Mystery Diners

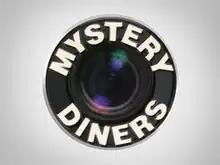
Show logo

Mystery Diners is an American reality television series that aired on the Food Network from December 14, 2011, to April 27, 2016. The series is hosted by Charles Stiles, the owner of California-based Business Evaluation Services and Mystery Shopper Services.